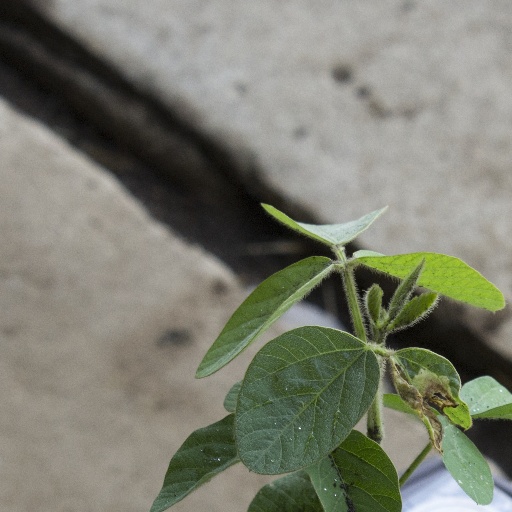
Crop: soybean